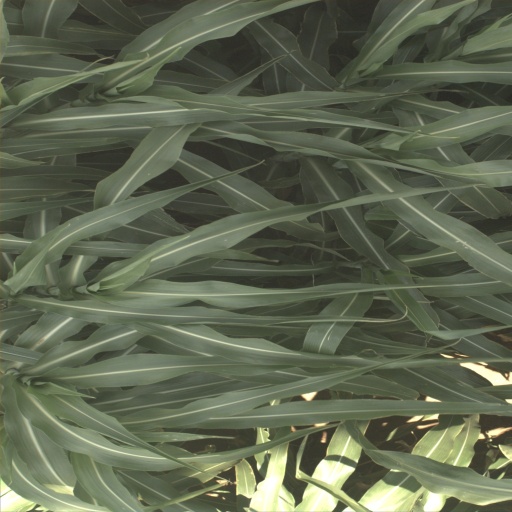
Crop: sorghum